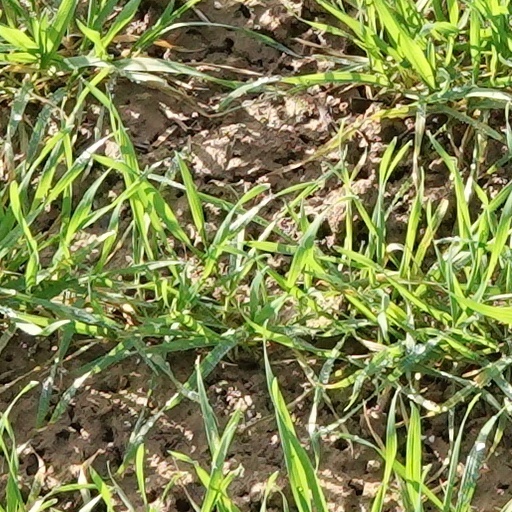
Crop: wheat